HMS Albion (1898)

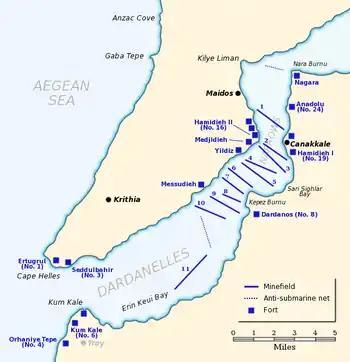
Map showing the Ottoman defences at the Dardanelles in 1915

"Albion" transferred to the Mediterranean in January 1915 to participate in the Dardanelles campaign. She took part in the bombardment of the Ottoman Turkish forts guarding the outer entrance to the Dardanelles on 19 February 1915. This was the first stage in a plan to force the Dardanelles and enter the Sea of Marmara. "Albion" was joined by three other British battlecruisers and battleships—, , and —and two French battleships— and . Once these ships had cleared the initial defences, additional ships would join the attack; heavy Ottoman resistance instead stalled the initial attack before "Albion" could begin her part of the operation, and she did not see action that day. Nevertheless, she did sweep an area for naval mines along with the protected cruiser ; while on the operation, "Albion" fired eight 6-inch shells in an unsuccessful attempt to draw Ottoman attention so their guns could be destroyed by counter-battery fire.